Janice Limson

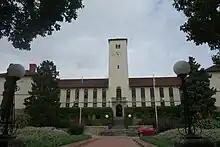
Rhodes University clock tower, 2018

Limson grew up in Port Elizabeth, South Africa. She subsequently moved to Grahamstown, and she studied at Rhodes University where she completed her BSc (Honours) in 1994. In 1997 she was awarded a PhD in Chemistry at Rhodes University. She completed a Postgraduate diploma in Tertiary education from 2006 to 2008.